Heacham

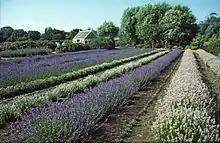
Lavender fields

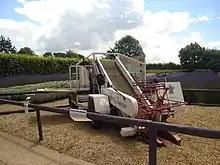
Harvester

Norfolk Lavender Ltd was founded in 1932. Linn Chilvers supplied the plants and the labour and Francis Dusgate of Fring Hall the land. The first lavender beds were planted on Dusgate's land at Fring; in 1936 Dusgate acquired Caley Mill on the River Heacham and the ground around it, not for building but for the land. Lavender has been grown there ever since. A kiosk was erected, from which bunches of lavender were sold to passing pre-war traffic.